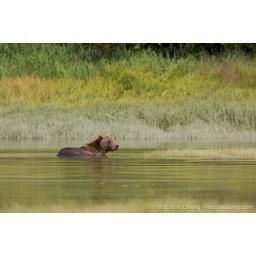
A kodiak grizzly bear (Ursos arctos middendorffi) hangs out in the water at Kukak Bay